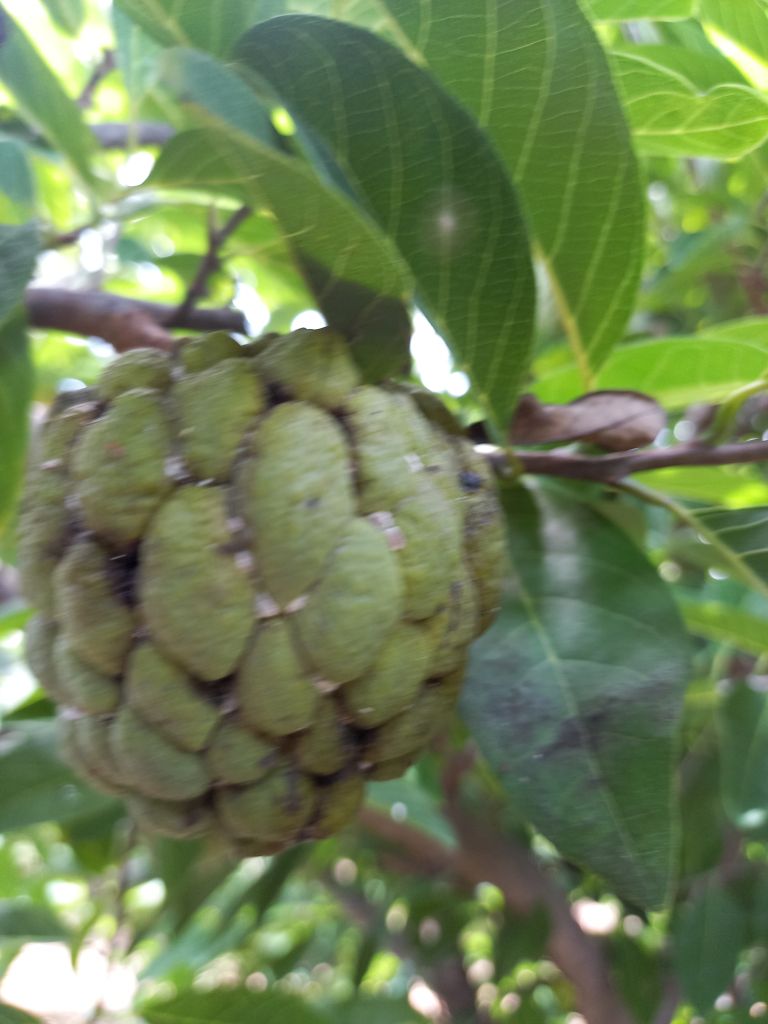
Disease label: Athracnose